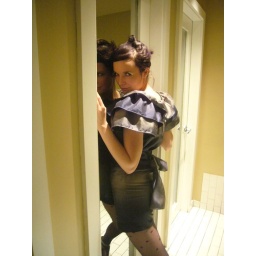
yes i wore the same outfit, dress designed by holly stadler, amazing girl from portland Or